Answer in natural language. Consider the 3D positions of the objects in the scene and not just the 2D positions in the image. Is the centerpoint of  beautiful wall painting at a higher height than two geometric cubes? Choose between the following options: yes or no
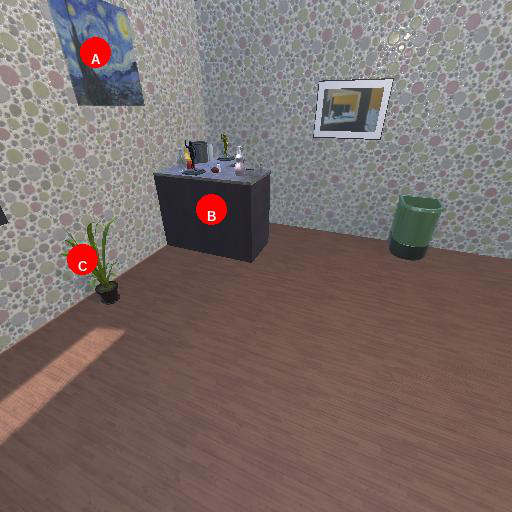
<answer>yes</answer>